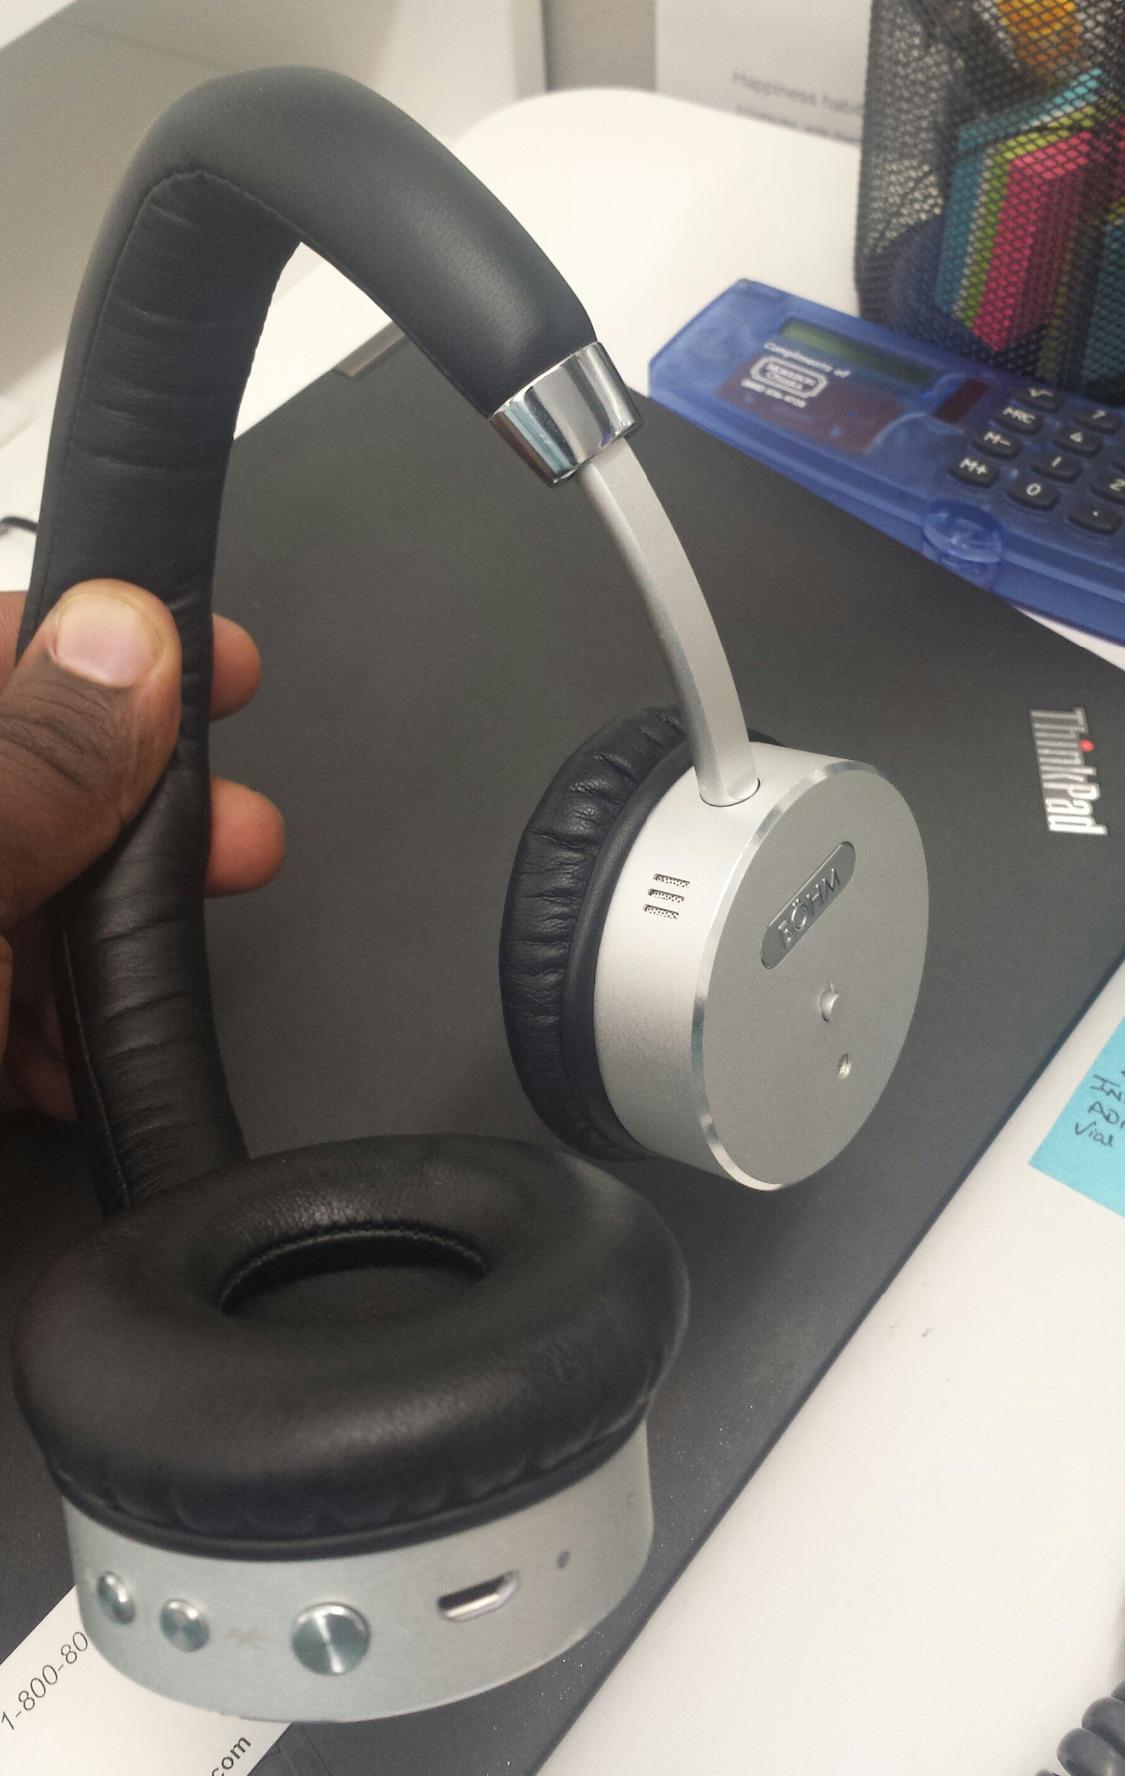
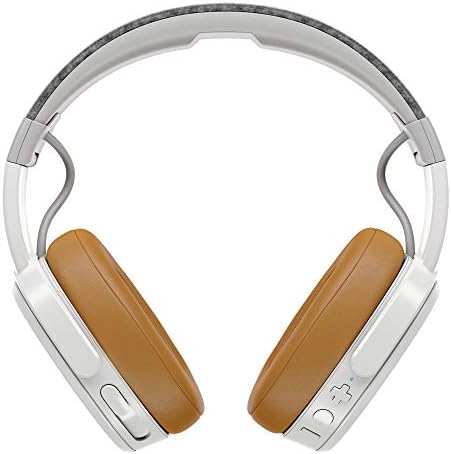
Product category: headphones
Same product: no